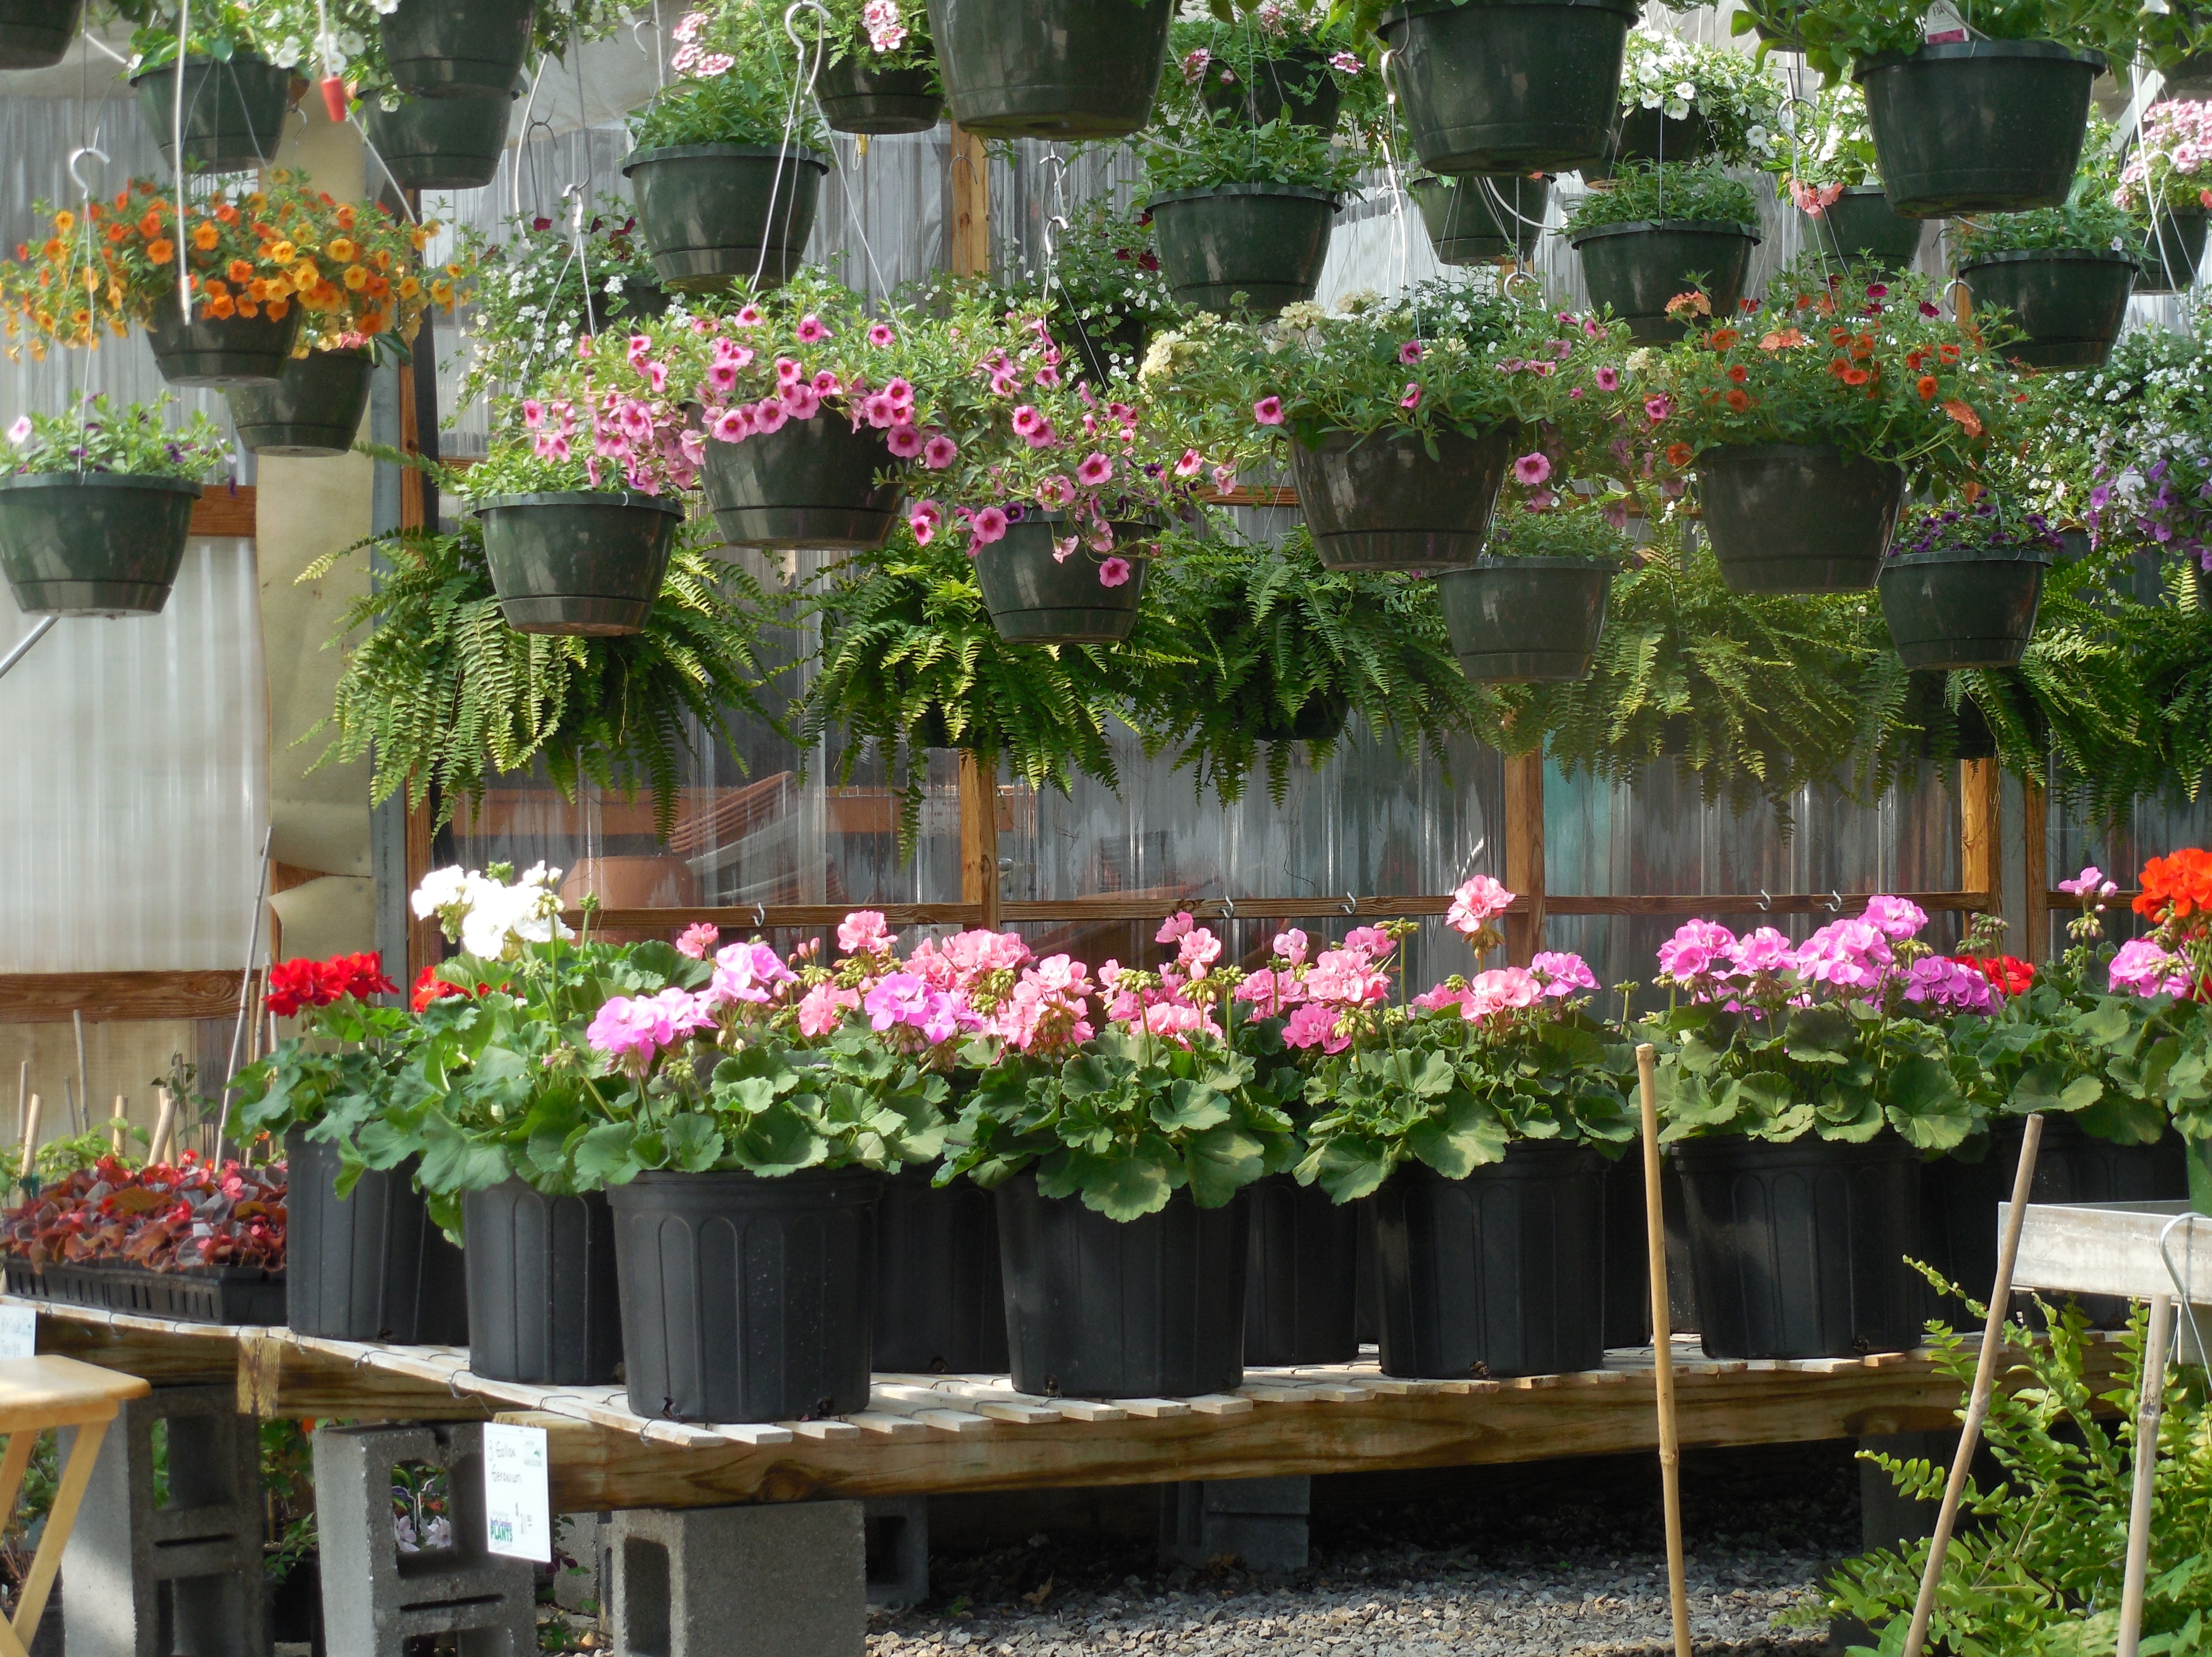
work, nature, growth, plant, house, leaf, flower, summer, environment, spring, green, botany, business, agriculture, garden, flora, perennial, greenhouse, glasshouse, florist, greenery, flowers, landscaping, gardening, annual, horticulture, floristry, flowering, begonia, flowering plant, floral design, hothouse, annual plant, land plant, flower arranging, foliar, nursery garden, foliate